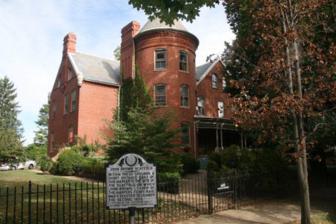
Building: Gibson-Todd House
Country: United States of America
Year built: 1891
Historic house in West Virginia, United States United States historic place Gibson-Todd House U.S. National Register of Historic Places Show map of West Virginia Show map of the United States Location Charles Town, West Virginia Coordinates 39°17′08.5″N 77°51′22.0″W / 39.285694°N 77.856111°W / 39.285694; -77.856111 Architect Mullet, Thomas A. Architectural style Late Victorian NRHP reference No. 83003238 Added to NRHP September 1, 1983 The Gibson-Todd House was the site of the hanging of John Brown , the abolitionist who led a raid on Harpers Ferry, West Virginia before the opening of the American Civil War . The property is located in Charles Town, West Virginia , and includes a large Victorian style house built in 1891. The house was built by John Thomas Gibson, who led the first armed response to Harpers Ferry during Brown's raid as commander of the Virginia Militia in Jefferson County .  Gibson went on to serve as an officer for the Confederacy .  After the war he was mayor of Charles Town. Among those present at Brown's hanging were Stonewall Jackson , John McCausland , J.E.B. Stuart and John Wilkes Booth .  When the old Jefferson County jail was demolished, Gibson saved stones from the building and built a monument to the event on the property. The house post-dates Brown's hanging. The house was designed by Thomas A. Mullett, son of Alfred B. Mullett . Mullett also designed the New Opera House and the new Charles Town jail. References